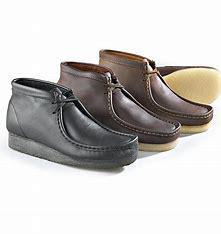
Brand: Clarks
Model: 100